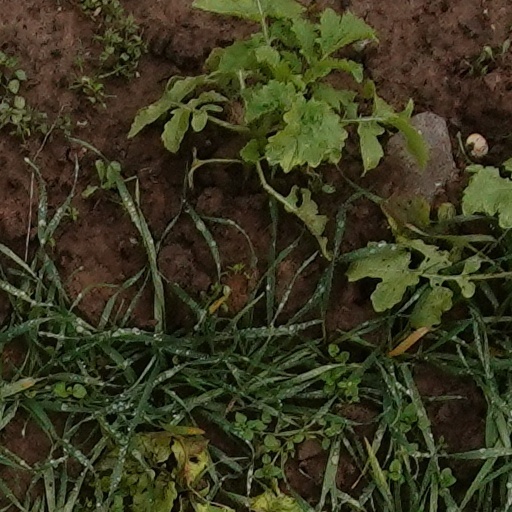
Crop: wheat